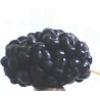
Label: mulberry